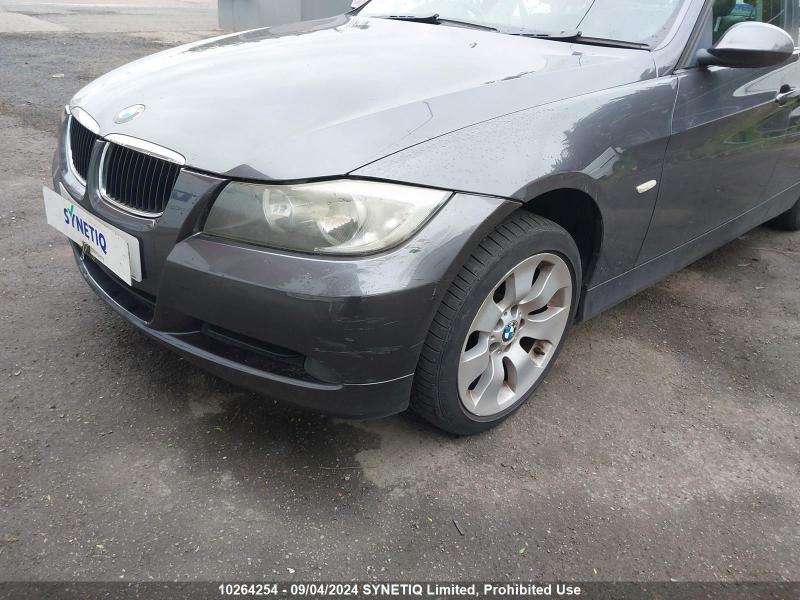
Aucun dommage détecté.
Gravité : aucun